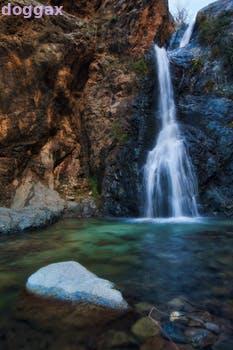
Label: Watermark